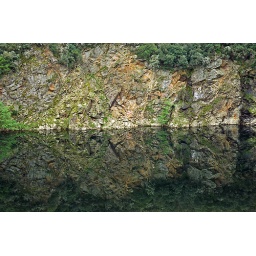
mountain in lake